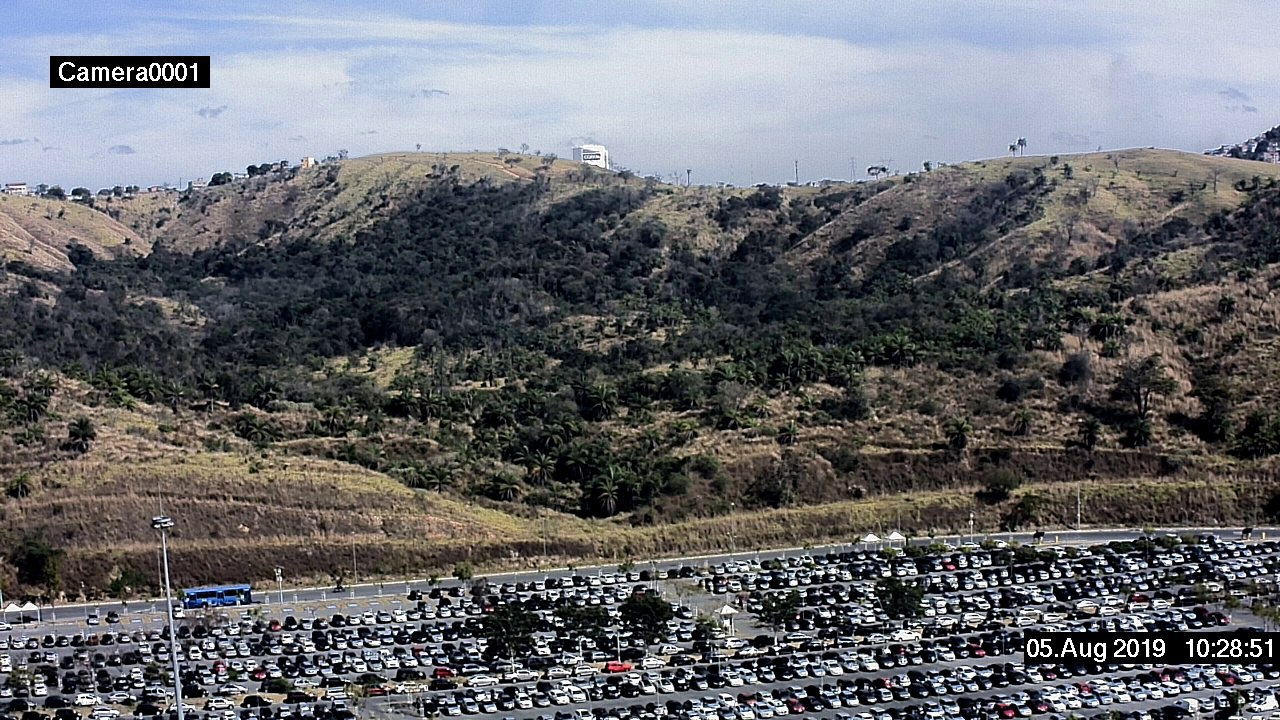
Fire: no
Smoke: no